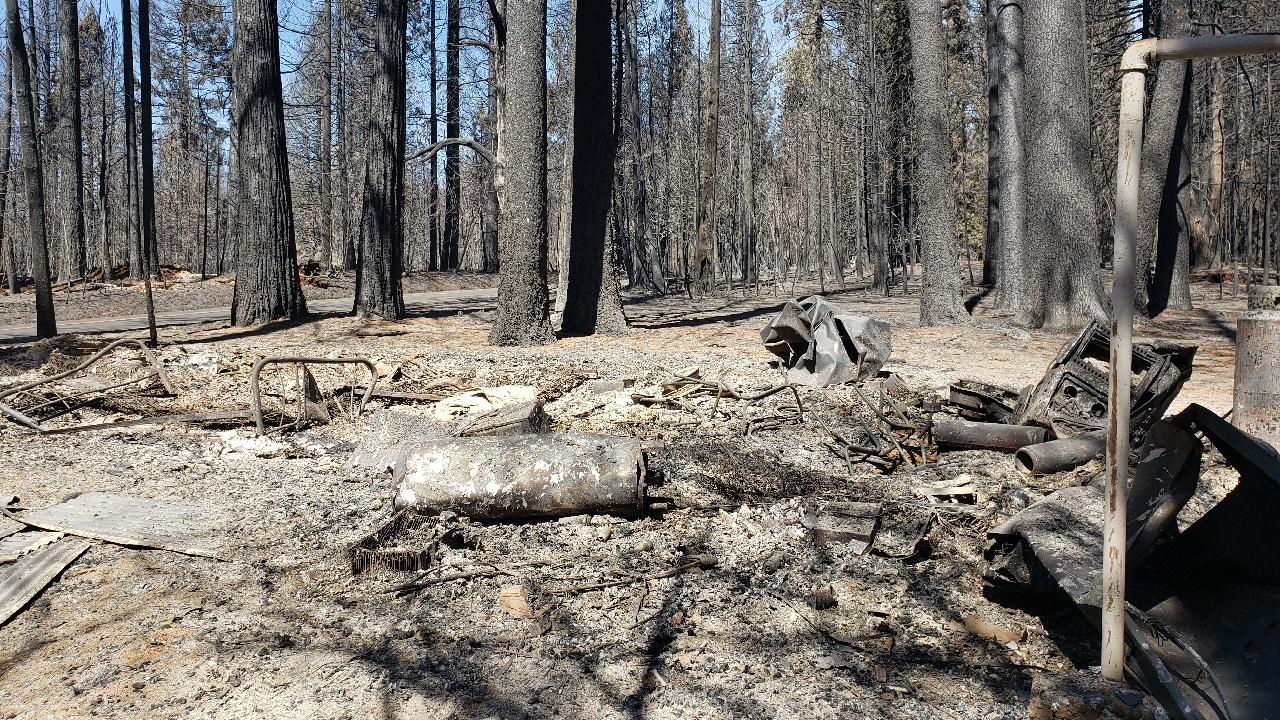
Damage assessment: destroyed